Zuo Zongtang

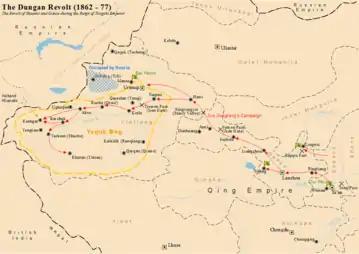
The map showing Zuo's campaign against Dungan rebels and Yaqub Beg in Xinjiang

Zuo was born in 1812 in a land-holding family in Xiangyin County, Hunan Province. His family paid for him to attend a local private school starting from the age of five, where he mastered the Confucian classics. At the age of 20, he qualified to attend the Imperial Academy.